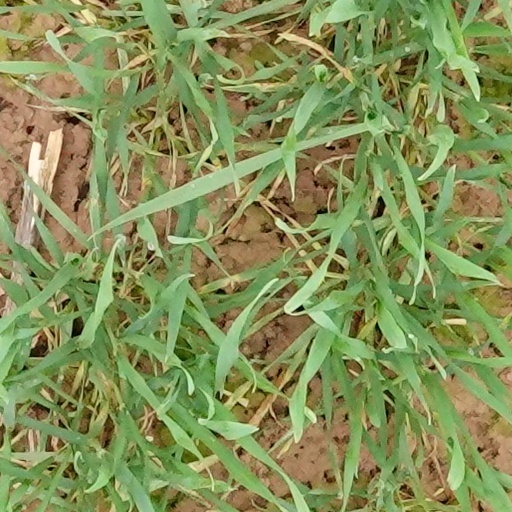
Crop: wheat